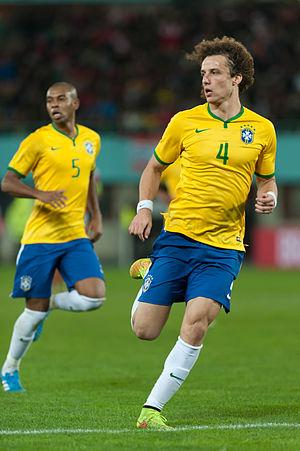
David Luiz, de son nom complet David Luiz Moreira Marinho, né le 22 avril 1987 à Diadema, dans l'État de São Paulo, au Brésil, est un footballeur international brésilien évoluant à Arsenal.